Invisible-Exports

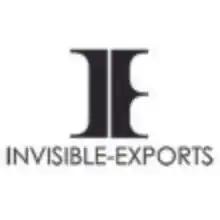
Logo for Invisible-Exports

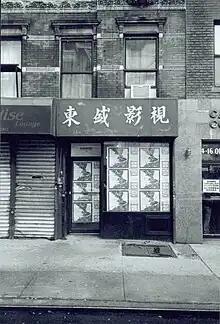
Outside view of the gallery on Orchard Street

Invisible-Exports was a contemporary art gallery located on the Lower East Side of Manhattan, New York. It was co-owned and directed by Risa Needleman and Benjamin Tischer and was recognized for housing provocative and controversial exhibitions. The gallery represented a small roster of avant-garde artists, including iconic artist Genesis P-Orridge. It was part of a network of galleries in the LES, referred to as a "gallery district."